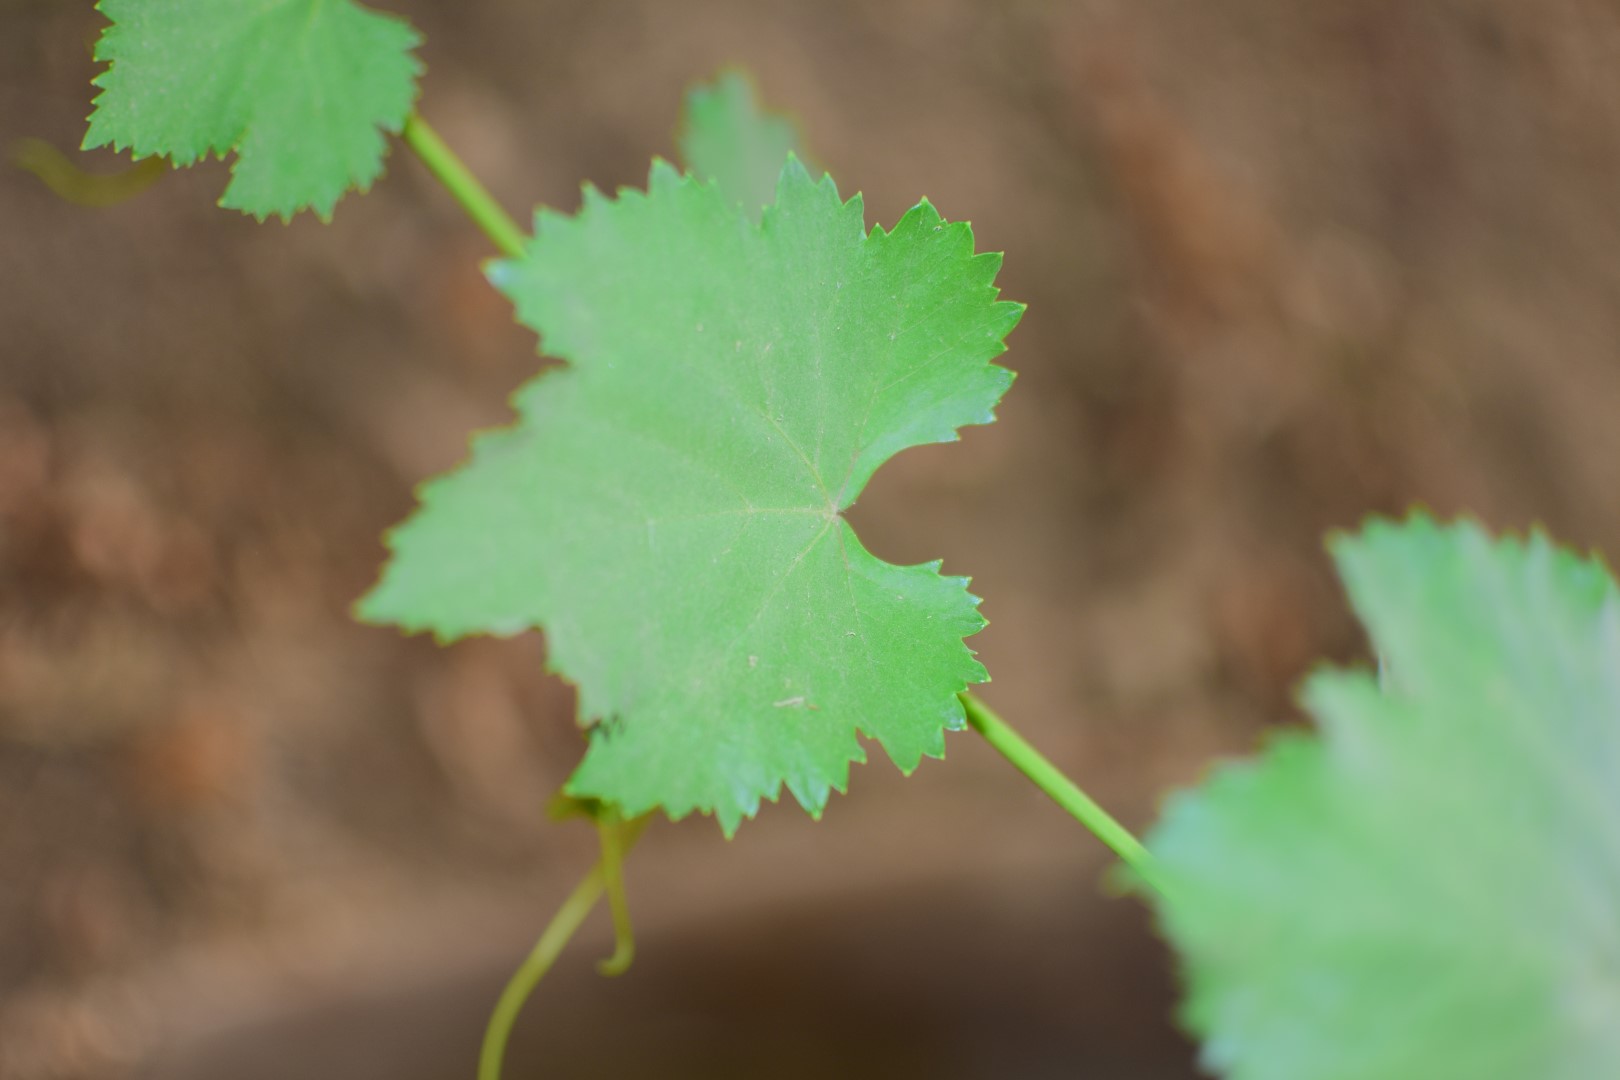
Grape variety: Kamali